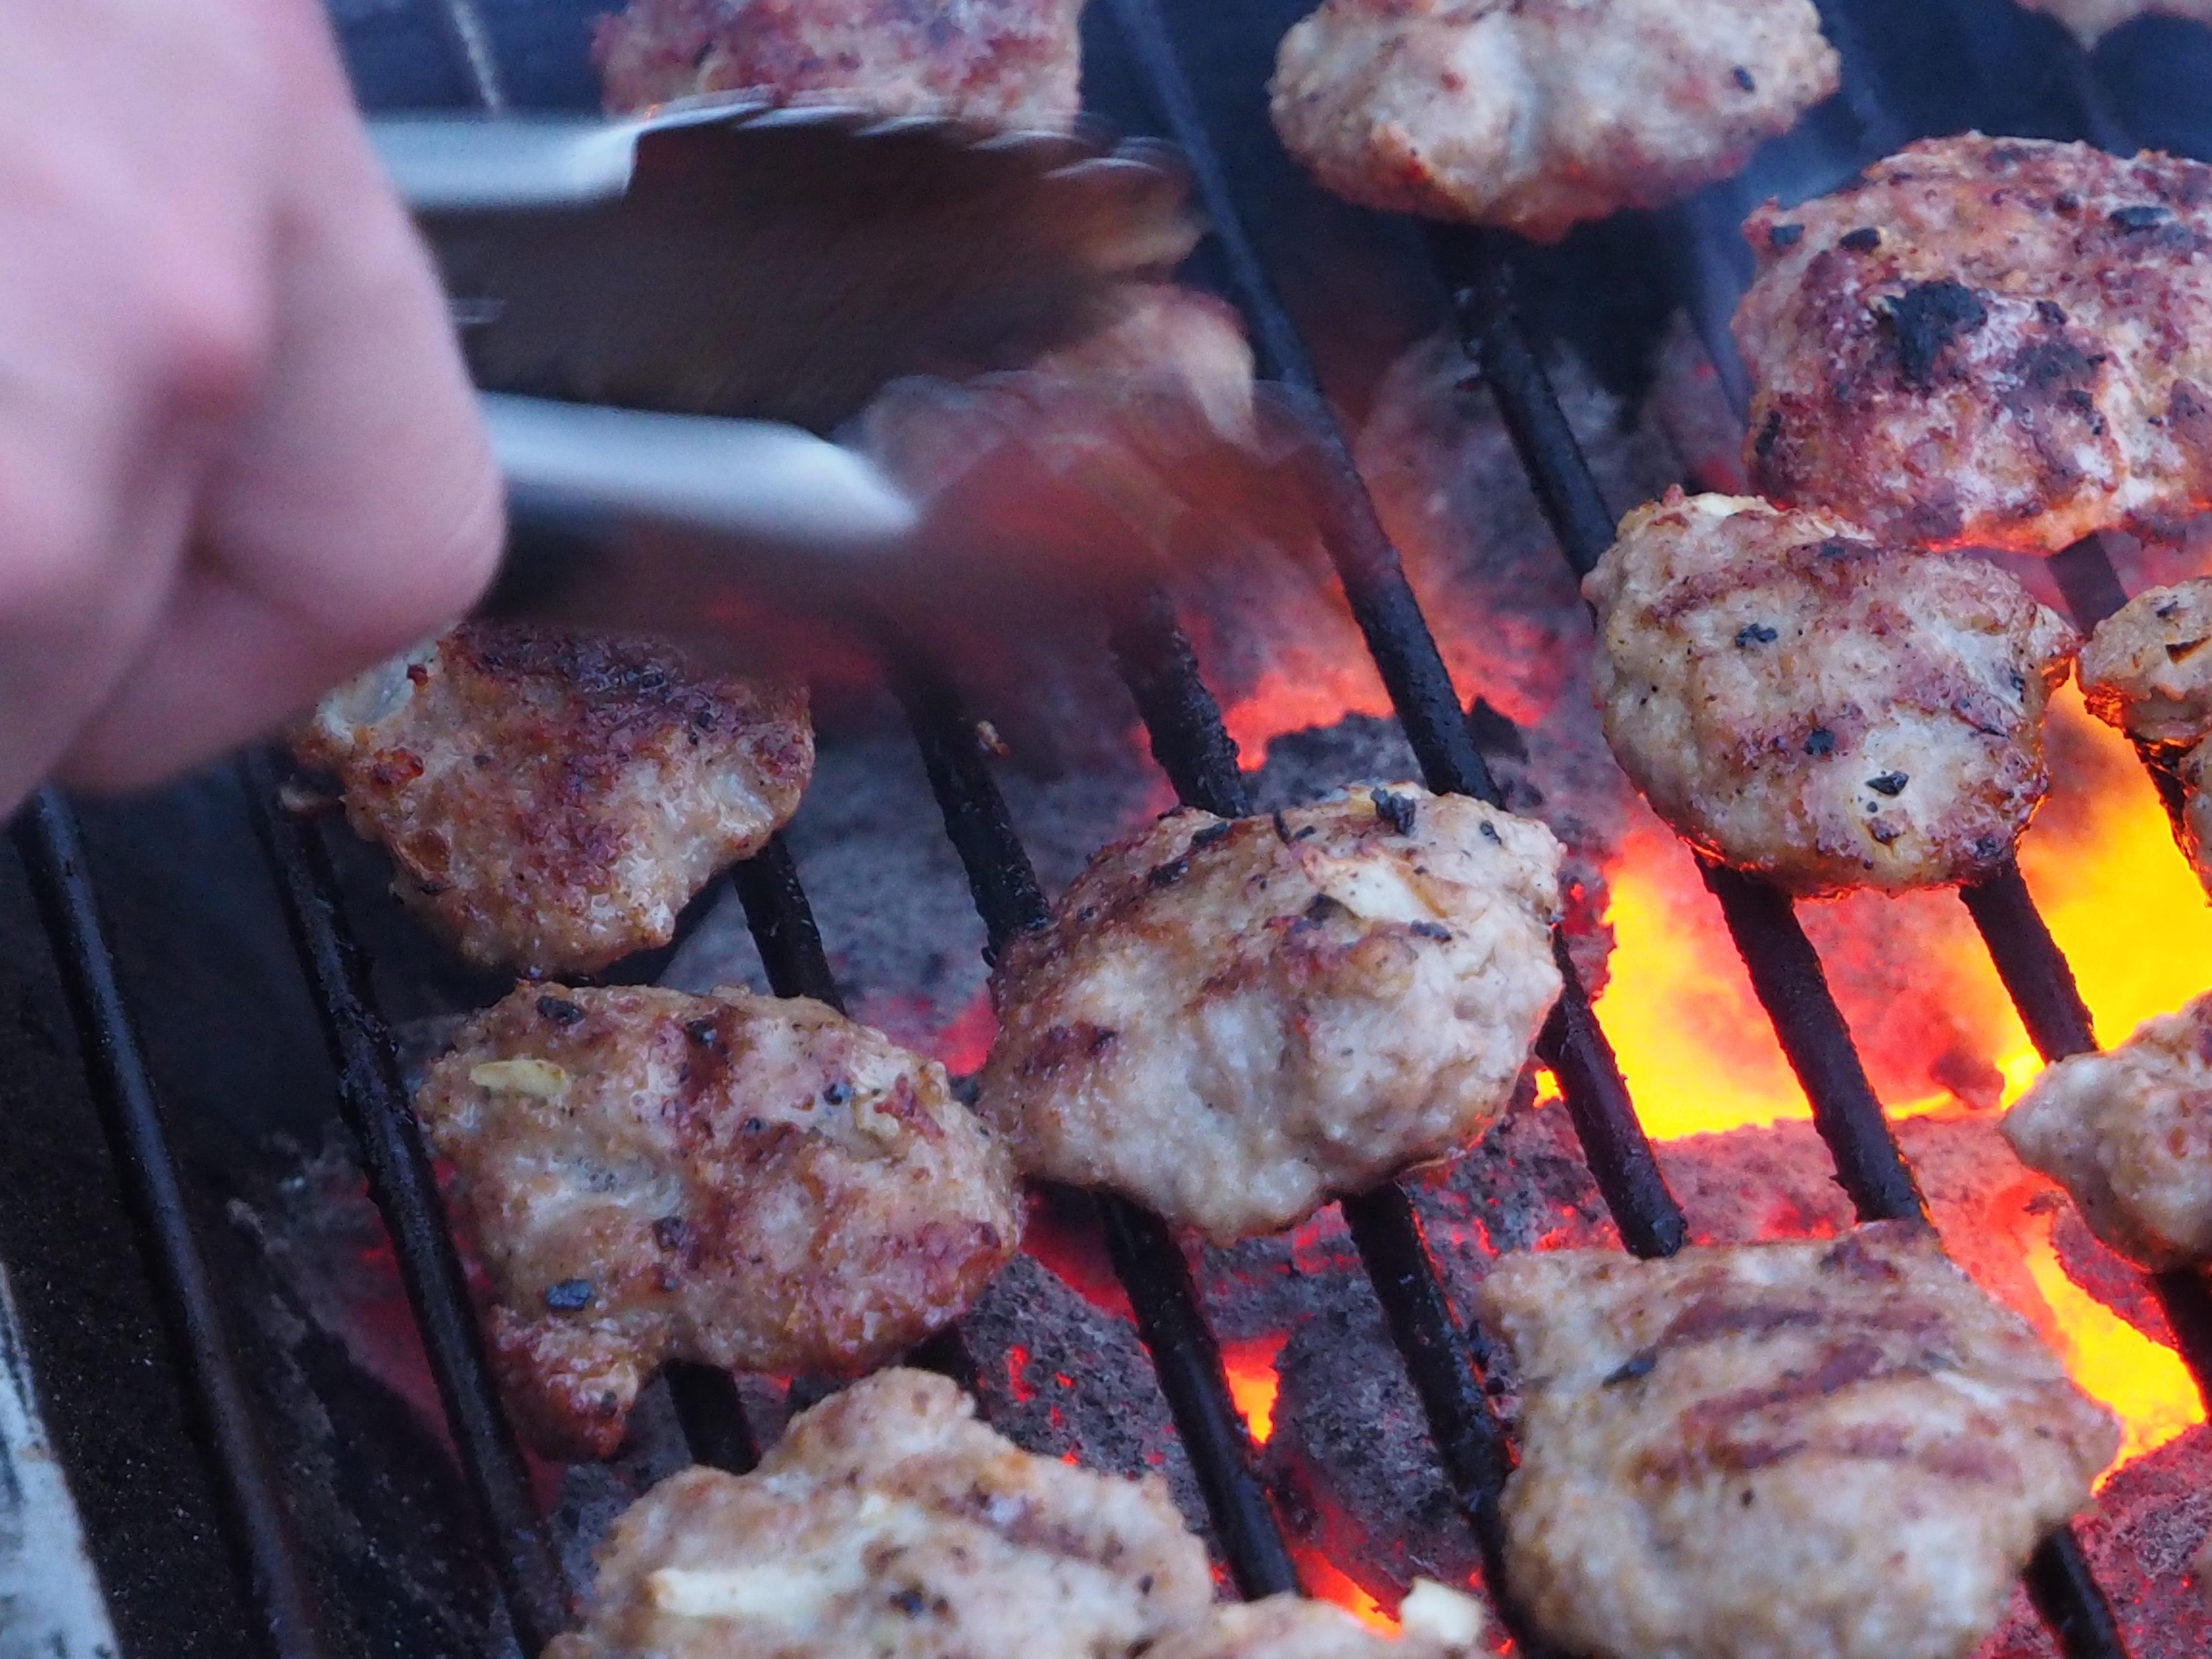
hand, summer, dish, food, cooking, baking, meat, barbecue, cuisine, grill, pliers, roasting, embers, grilling, mediterranean food, grilled food, human action, animal source foods